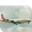
Label: airplane